1st Battalion, Royal Australian Regiment

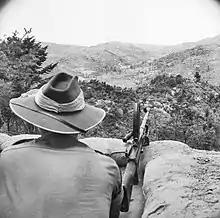
A 1 RAR soldier on guard duty in Korea during July 1952

1RAR was in Australia when the Korean War began in 1950; however, the battalion was not deployed immediately as Australia's initial commitment consisted of 3RAR. By September 1950 seven officers and two hundred and fifty other ranks trained in the battalion and moved to reinforce 3 RAR in Korea. In 1951, in anticipation of deployment to Korea, 1RAR was brought up to strength with volunteers from 2RAR and new enlistments from the 'K' Force recruiting campaign which brought a large number of men with experience from World War II into the battalion. In September 1951 the battalion received orders to move to Korea and after a farewell march through Sydney 1RAR departed for Japan on 18 March 1952 onboard HMT "Devonshire". After a period of training in Japan, 1RAR arrived in South Korea on 6 April 1952, joining the 28th Brigade on 1 June. On 19 June 1952 1 RAR moved into the line taking over from the 1st Battalion, Royal Leicesters.